Daniel Graham

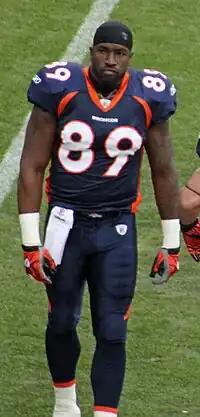
Graham with the Denver Broncos in 2010

Daniel Lawrence Graham (born November 16, 1978) is an American former professional football player who was a tight end in the National Football League (NFL). He played college football for the Colorado Buffaloes, earning recognition as a consensus All-American in 2001. He was selected by the New England Patriots in the first round of the 2002 NFL draft, and also played professionally for the Denver Broncos, Tennessee Titans and New Orleans Saints.